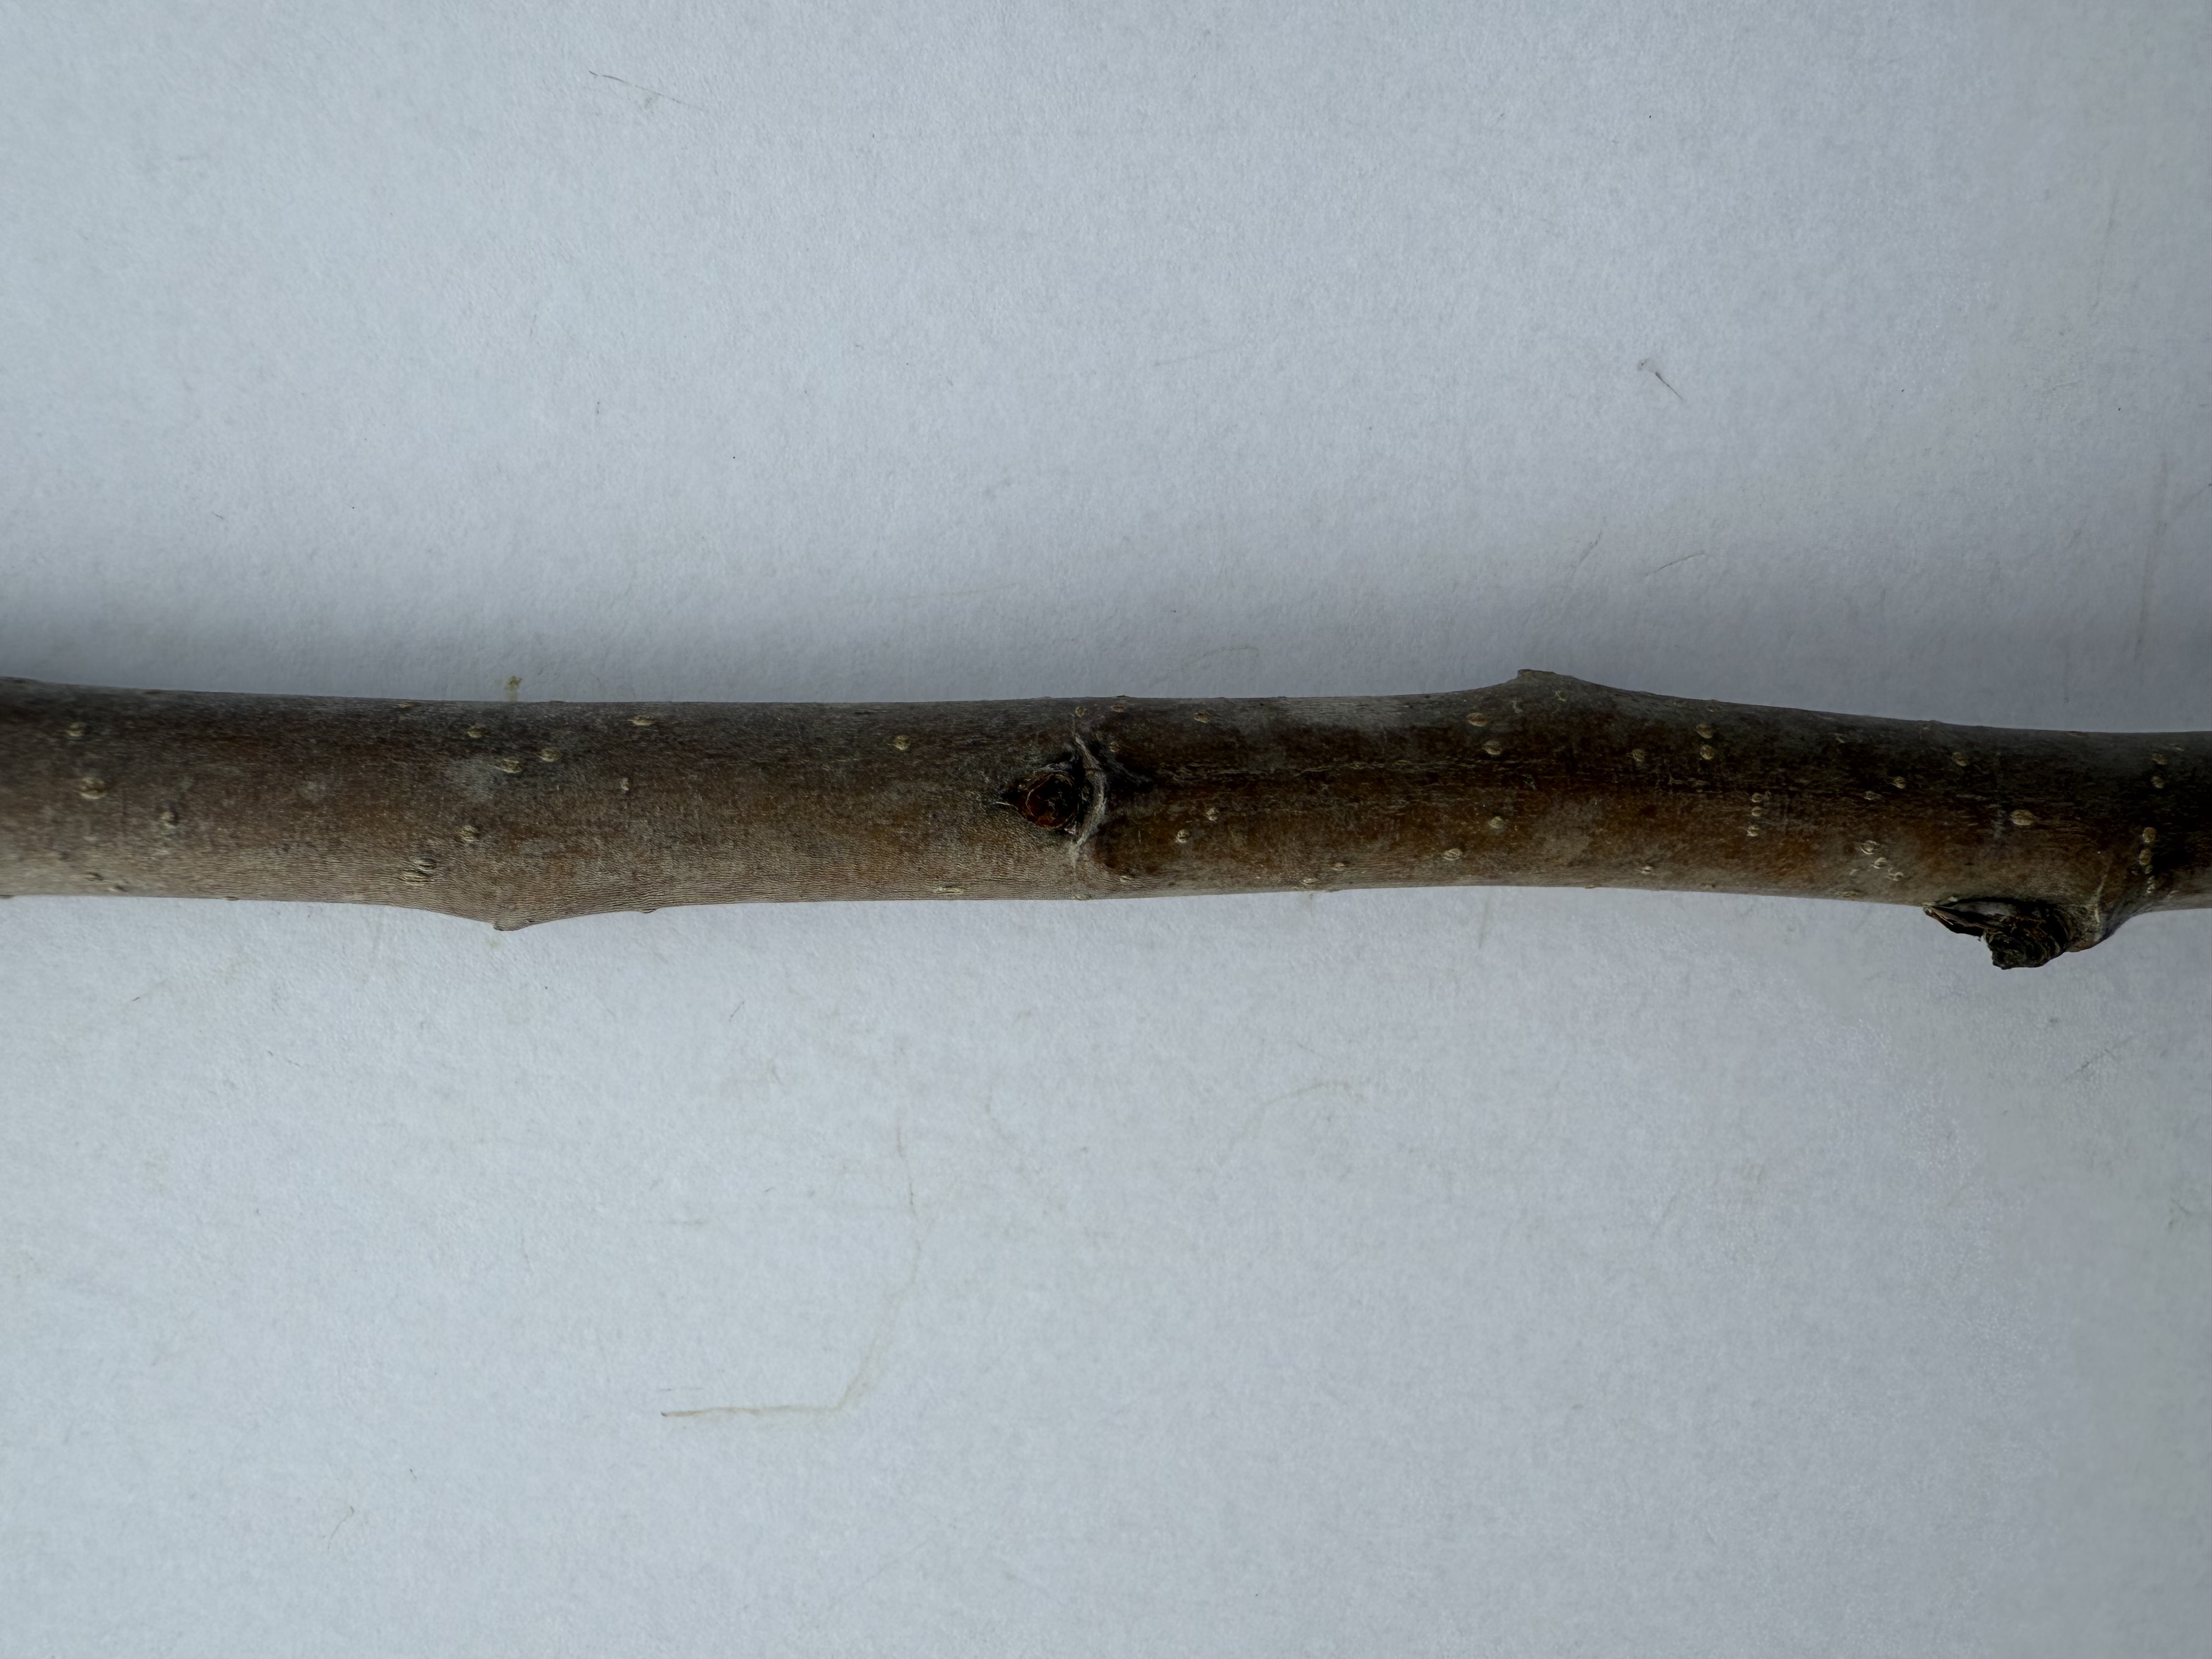
Variety: Akca Pear